Cape Lookout Coast Guard Station

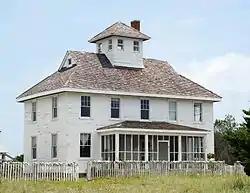

The Cape Lookout Coast Guard Station is located on the Core Banks of North Carolina between Cape Lookout and the Cape Lookout Light. The station was built as a lifeboat station beginning in 1916 and comprises a complex of several frame buildings. The chief structure is the Main Station, a neo-colonial building with a central cupola or watchtower. It is surrounded by a galley, or messhall, equipment buildings, cisterns and similar support structures. Two similar stations were built at Hatteras Inlet and Cape Fear, which have not survived. The Cape Lookout station was chiefly responsible for providing rescue services in the Cape Lookout Shoals, which extend ten miles into the Atlantic Ocean and represent a significant hazard to coastwise shipping. The Cape Lookout station operated until 1982, and is now under the care of Cape Lookout National Seashore.